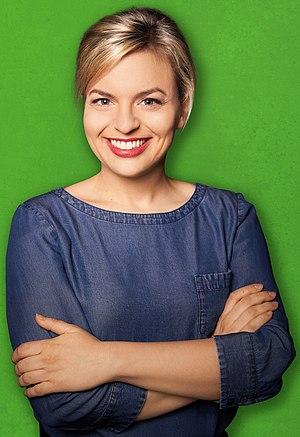
Katharina Elisabeth Schulze, née le 20 juin 1985 à Fribourg-en-Brisgau, est une femme politique allemande, membre de l'Alliance 90 / Les Verts, et élue au parlement bavarois.
Les élections régionales de 2018 en Bavière se tiennent le 14 octobre 2018, afin d'élire les 180 députés de la 18ᵉ législature du Landtag, pour un mandat de cinq ans. Du fait des résultats et de la loi électorale, 205 députés sont finalement élus.